Philosophicum Lech

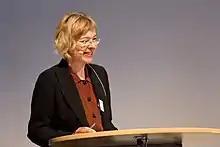
Maria-Sibylla Lotter speaking at the Philosophicum Lech in 2014

The Philosophicum Lech is a philosophical symposium in Lech am Arlberg in Vorarlberg (Austria). It has been established for the philosophical, cultural and social science reflection, discussion and encounter.